Pin header

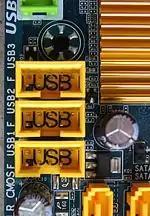
2×5 shrouded header with one pin missing for USB connector expansion from an ATX motherboard

Some systems polarize or key the pin header connection with something that fills and blocks one of the holes in the sockets.